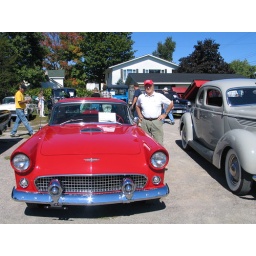
please donate one to needy person standing near the car he wants to possess.